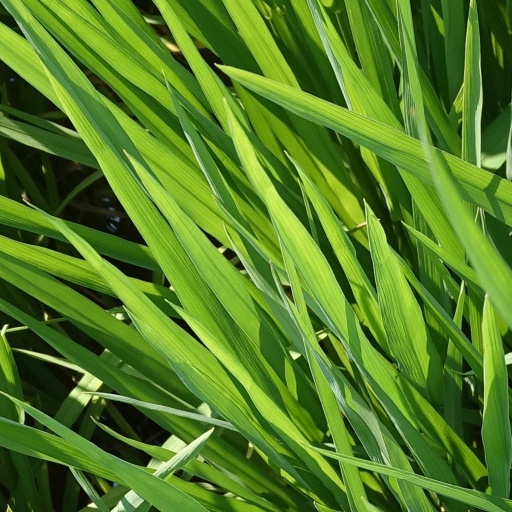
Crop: rice